Sophie, Duchess of Hohenberg

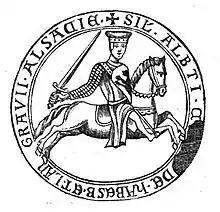
Seal of Albert IV, Count of Habsburg, mutual ancestor of Sophie and Franz Ferdinand.

Franz Ferdinand refused to renounce Sophie to marry equally and beget an heir to the throne, compounding the scandal surrounding the death and illicit affair of the emperor's previous heir.